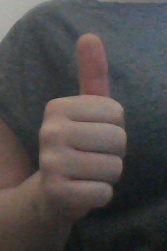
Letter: aleff